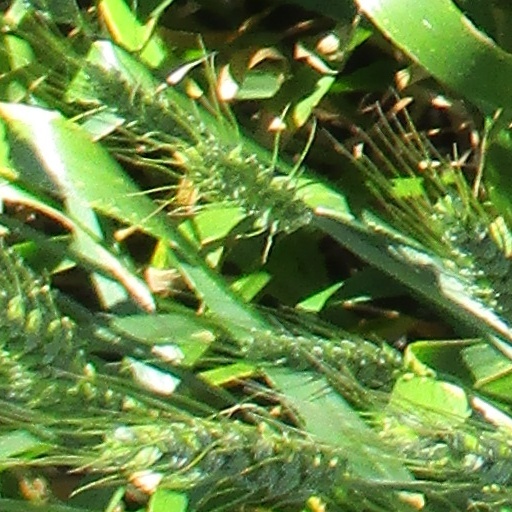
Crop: wheat